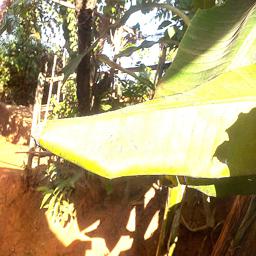
Label: MALBHOG LEAF